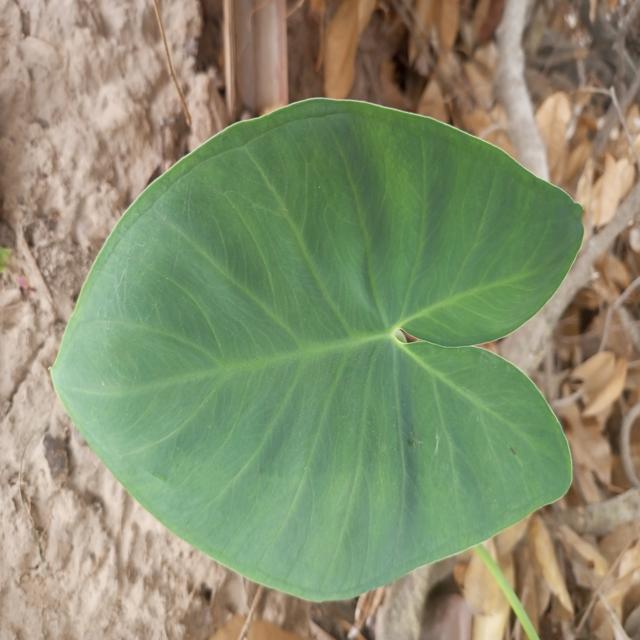
Label: Healthy